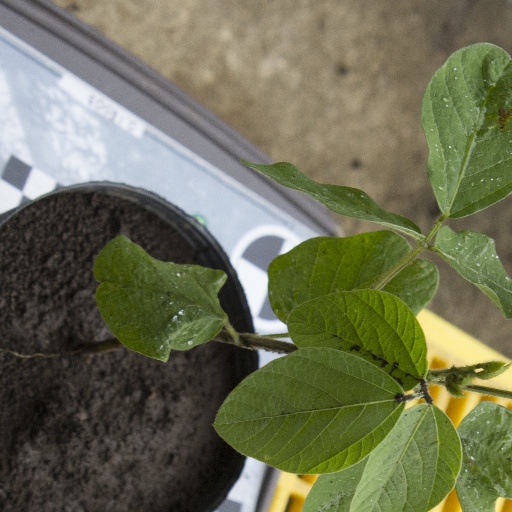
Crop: soybean